Bouncing Babies

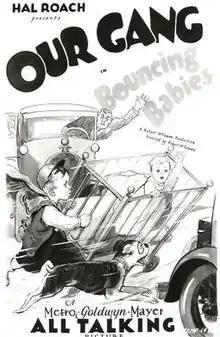

Bouncing Babies is a 1929 "Our Gang" short comedy film directed by Robert F. McGowan. Produced by Hal Roach and released to theaters by Metro-Goldwyn-Mayer, it was the 92nd "Our Gang" short to be released.